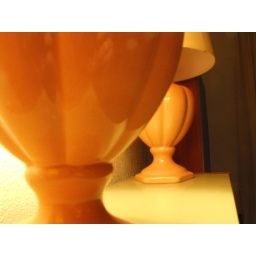
On the mantle near the dining table